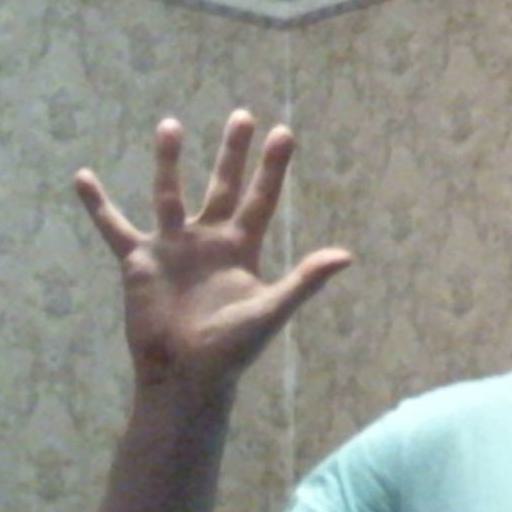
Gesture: palm